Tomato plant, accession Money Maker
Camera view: horizontal (90 deg, fisheye); turntable rotation: 270 degrees
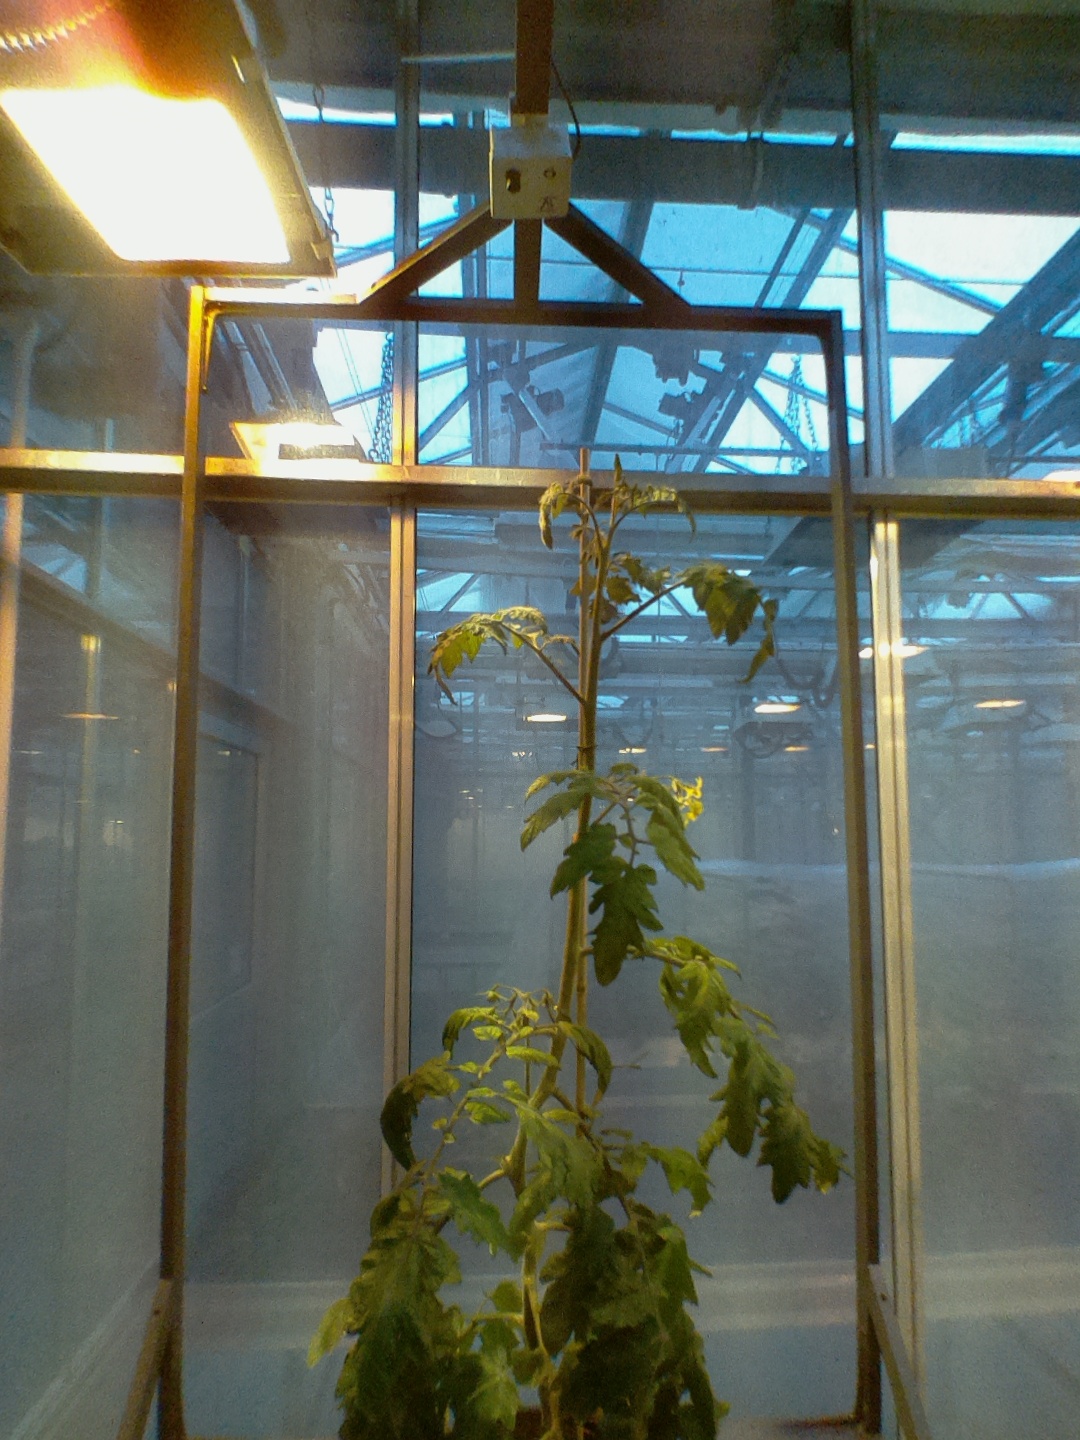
BBCH growth stage 70: Fruits at the main stem or branches visibles